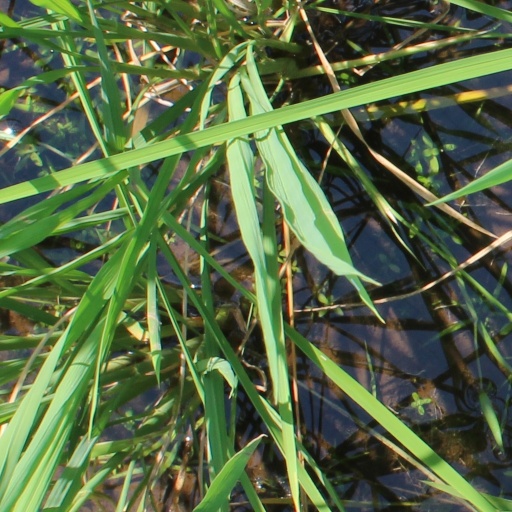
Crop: rice